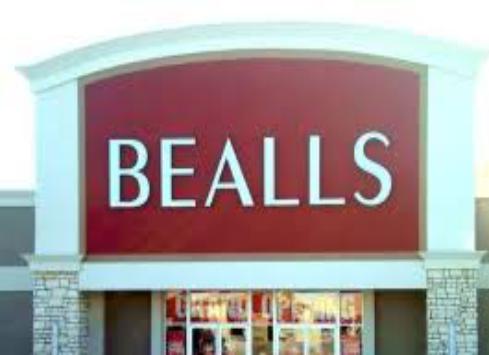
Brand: bealls
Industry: Others